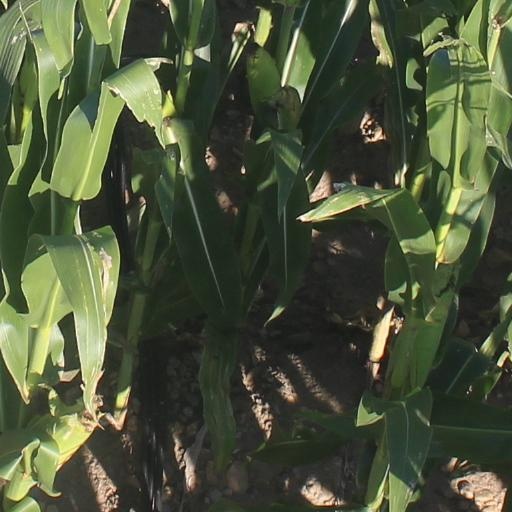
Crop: maize; corn